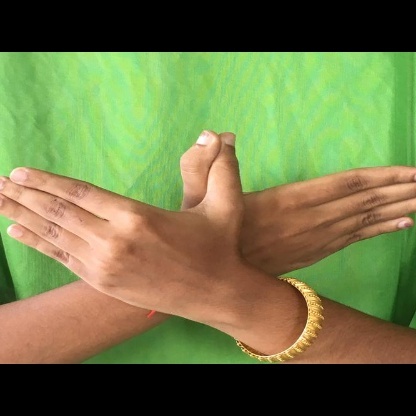
Mudra: Garuda